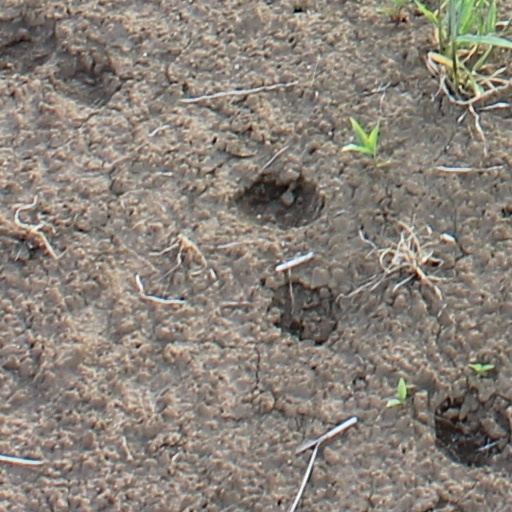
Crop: wheat